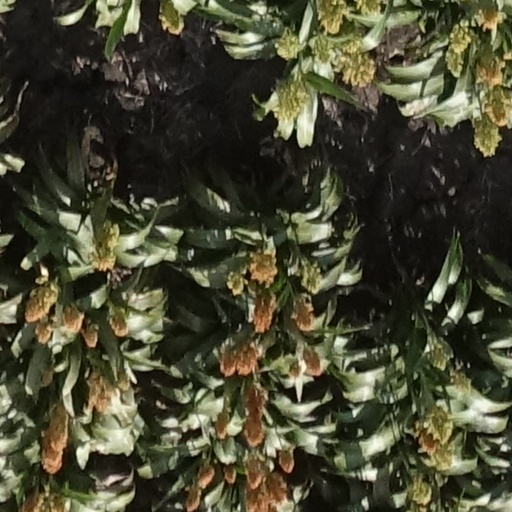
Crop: sorghum